Politics in Cardiff

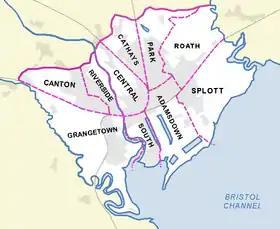
Cardiff electoral wards in 1890

Cardiff had an elected town council from 1836. In 1889 Cardiff became a county borough, represented by 40 elected councillors and aldermen on Cardiff County Borough Council (commonly referred to as Cardiff City Council after the town gained city status in 1905). Representation increased to 52 after 1922.